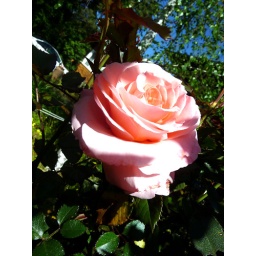
Taken during my house sitting gig in San Rafael.